Rouse Hill

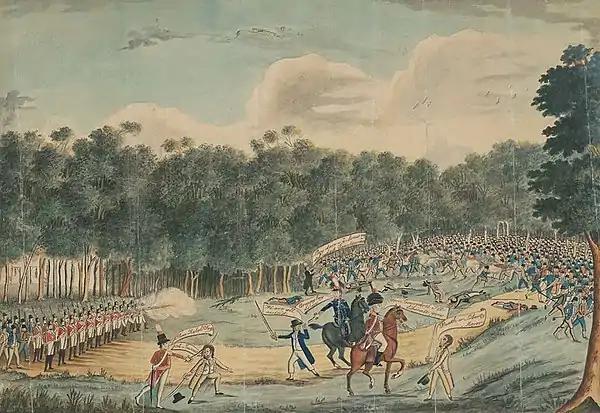
A 1804 watercolour depicting the 'Second Battle of Vinegar Hill'.

Rouse Hill is noteworthy in Australian history as the site of the main battle during an Irish convict rebellion, known as the Castle Hill rebellion or the 'Second Battle of Vinegar Hill'. On 4 March 1804, Irish convicts including political prisoners transported for participating in the Irish Rebellion of 1798, broke out of the Government Farm at Castle Hill, aiming to seize control of the area and to capture Parramatta. The uprising was crushed by the military authorities at Rouse Hill the following day with at least fifteen rebels killed during the battle. Nine of the rebel leaders were executed and hundreds were punished. The exact site of the Battle is uncertain but a monument with a plaque commemorating the event can be seen within Castlebrook Lawn Cemetery on Windsor Road in Kellyville Ridge.